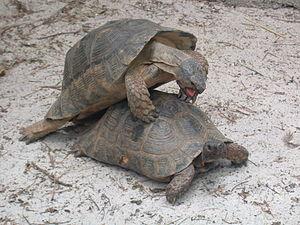
Testudo marginata, la Tortue bordée, est une espèce de tortues de la famille des Testudinidae.
Testudo est un genre de tortues de la famille des Testudinidae.
Le comportement sexuel permet la reproduction des espèces animales sexuées. Ce comportement change d'une espèce à l'autre, en raison des différences de l'organisation du corps et du système nerveux. La morphologie du corps et surtout l'organisation du système nerveux déterminent les caractéristiques du comportement sexuel.